James Blindell

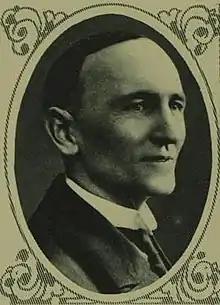
James Blindell

Sir James Blindell (1884 – 10 May 1937) was an English Liberal Party politician in the United Kingdom, who served as the Member of Parliament (MP) for Holland with Boston from 1929 until his death.